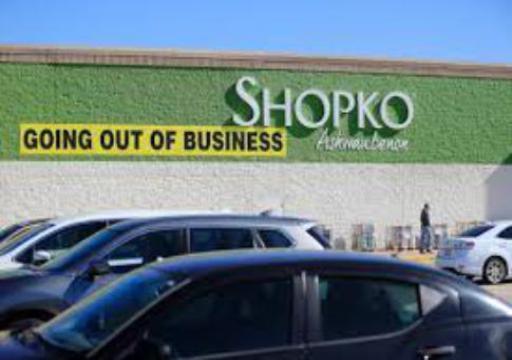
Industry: Others